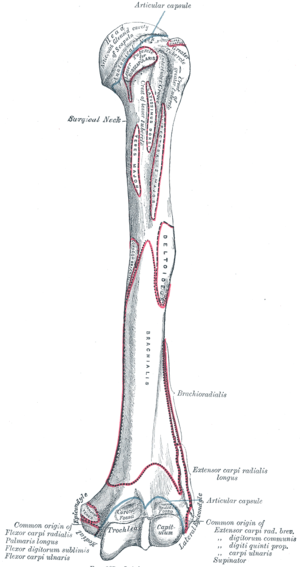
En anatomie, le bras est la partie du membre supérieur humain comprise entre l'épaule et le coude. Dans le langage courant, le terme « bras » peut référer au membre supérieur dans sa totalité.